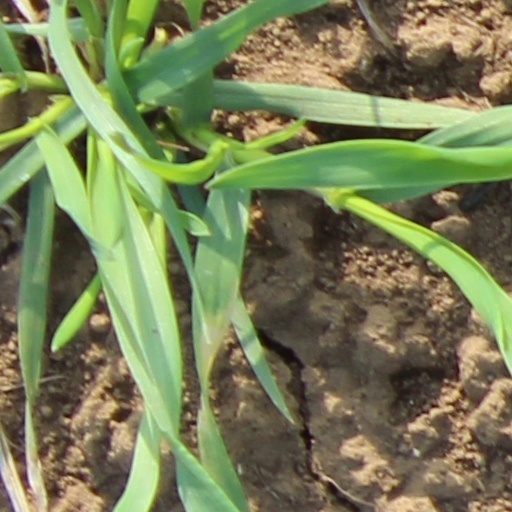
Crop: wheat